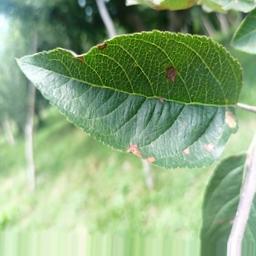
Label: Alternaria